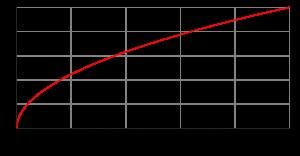
La loi de Moseley est une loi empirique concernant le spectre électromagnétique caractéristique émis ou absorbé par les atomes. Elle relie la fréquence d'une raie caractéristique au numéro atomique Z de l'atome :